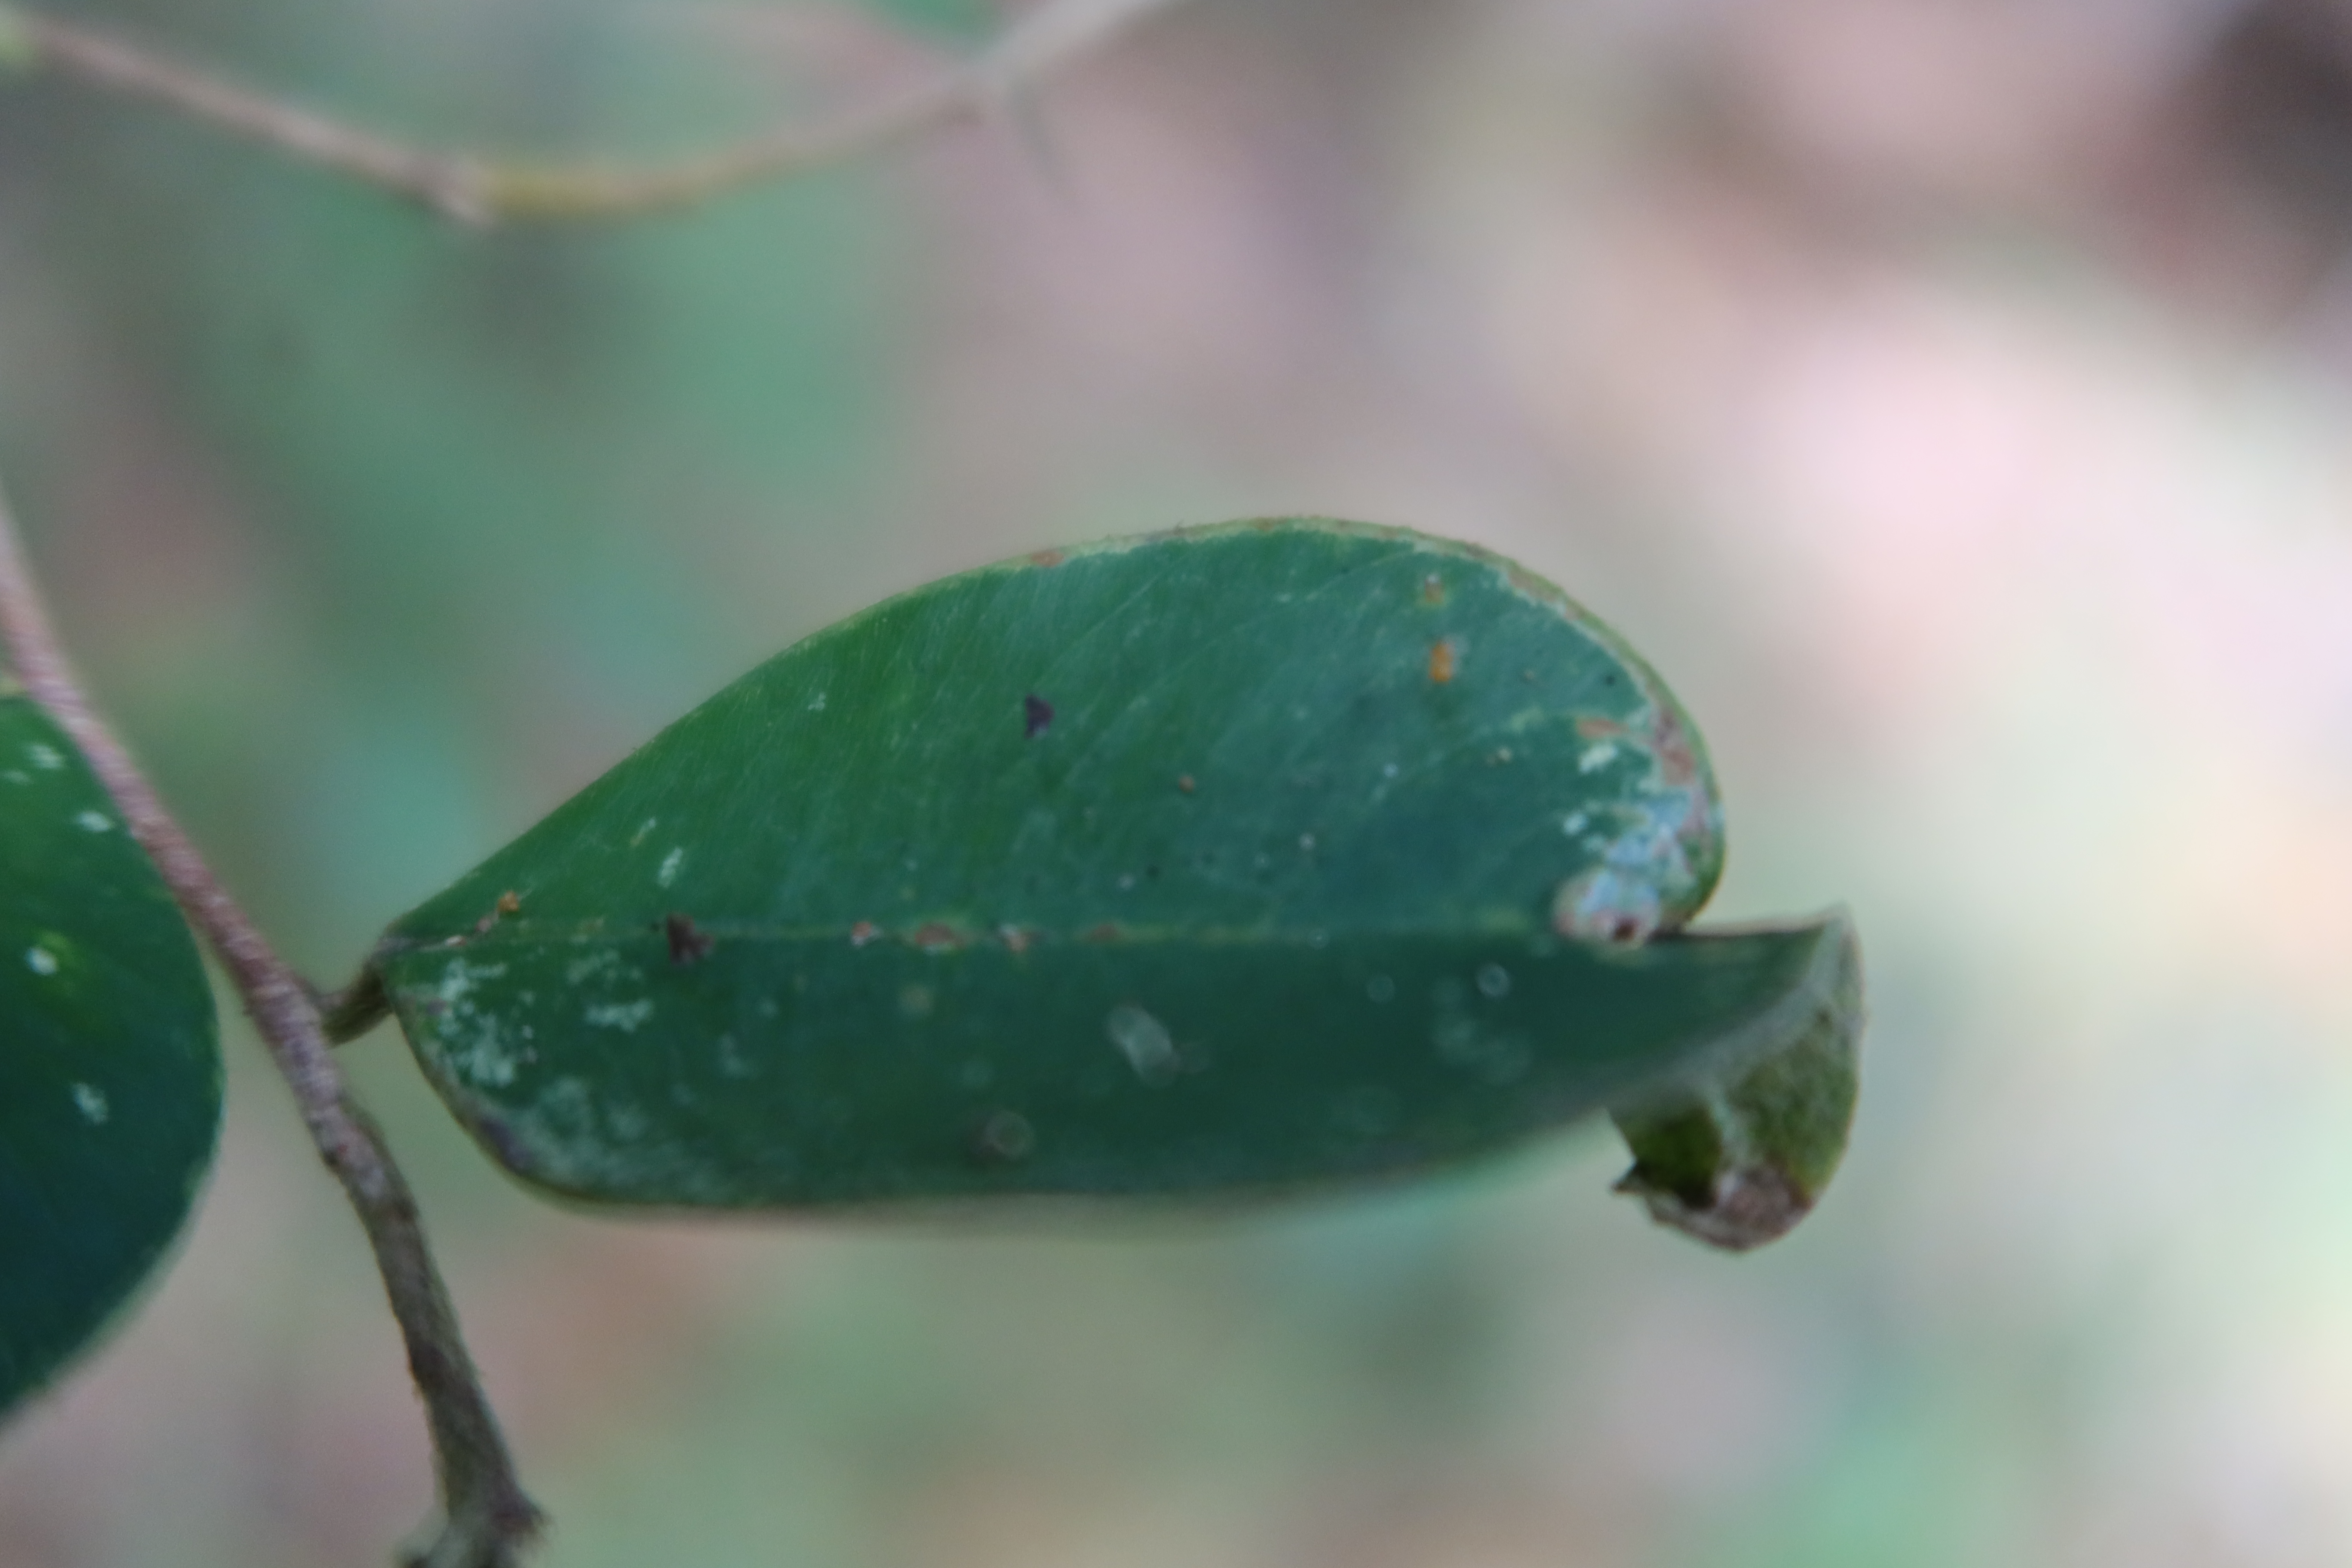
Label: Mosaic Viruses